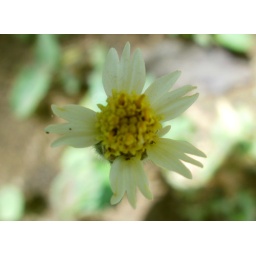
Macro photography of a yellow flower in my garden